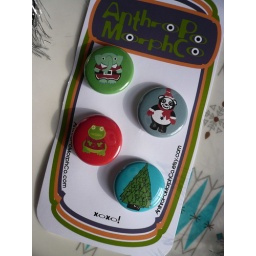
holly jolly pin-back buttons (put on your red suit and rock around the tree)